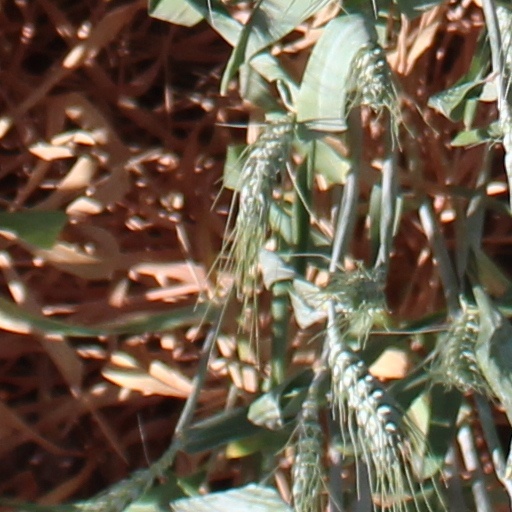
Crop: wheat